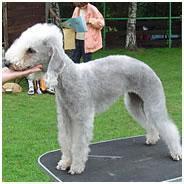
Bedlington_terrier